Praia das Adegas

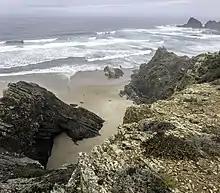

Praia das Adegas is a beach situated in Odeceixe, municipality of Aljezur, in the Atlantic west coast of Algarve, southern Portugal. It is one of the six official naturist beaches in the country.